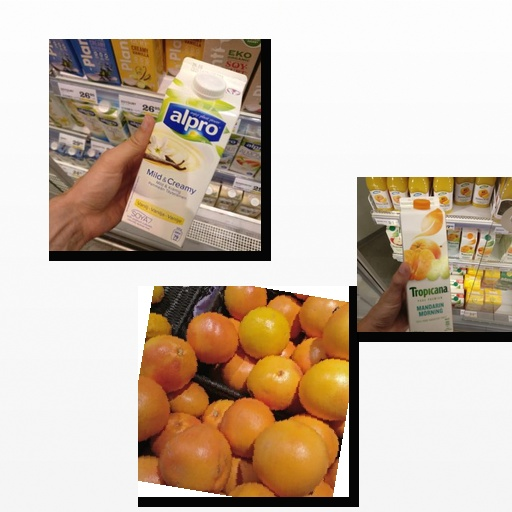
Food items: mandarin_juice, vanilla_soy_yogurt, red_grapefruit